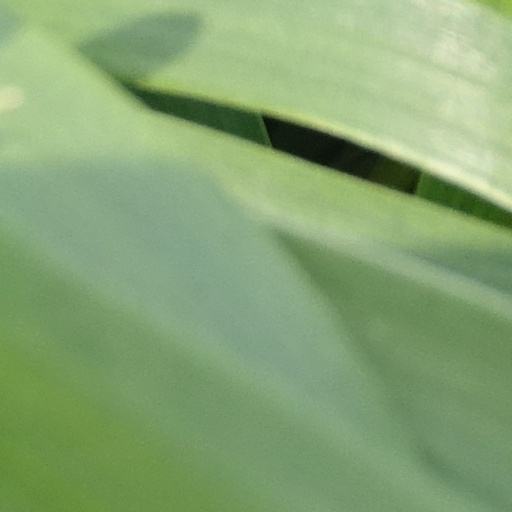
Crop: wheat